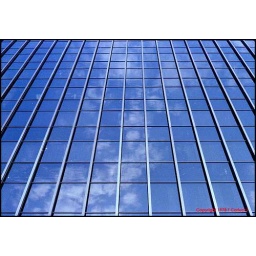
I was walking by this building one day and noticed all the glass windows.